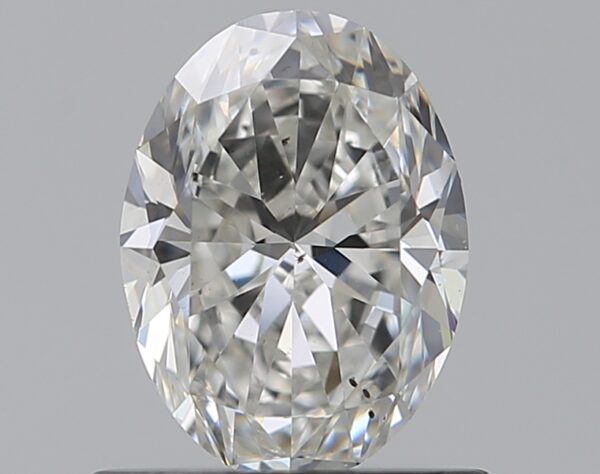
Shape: oval
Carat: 0.7
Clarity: SI1
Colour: G
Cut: EX
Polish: EX
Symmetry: VG
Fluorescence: M
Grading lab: GIA
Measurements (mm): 6.69 x 4.93 x 3.09